Biangbiang noodles
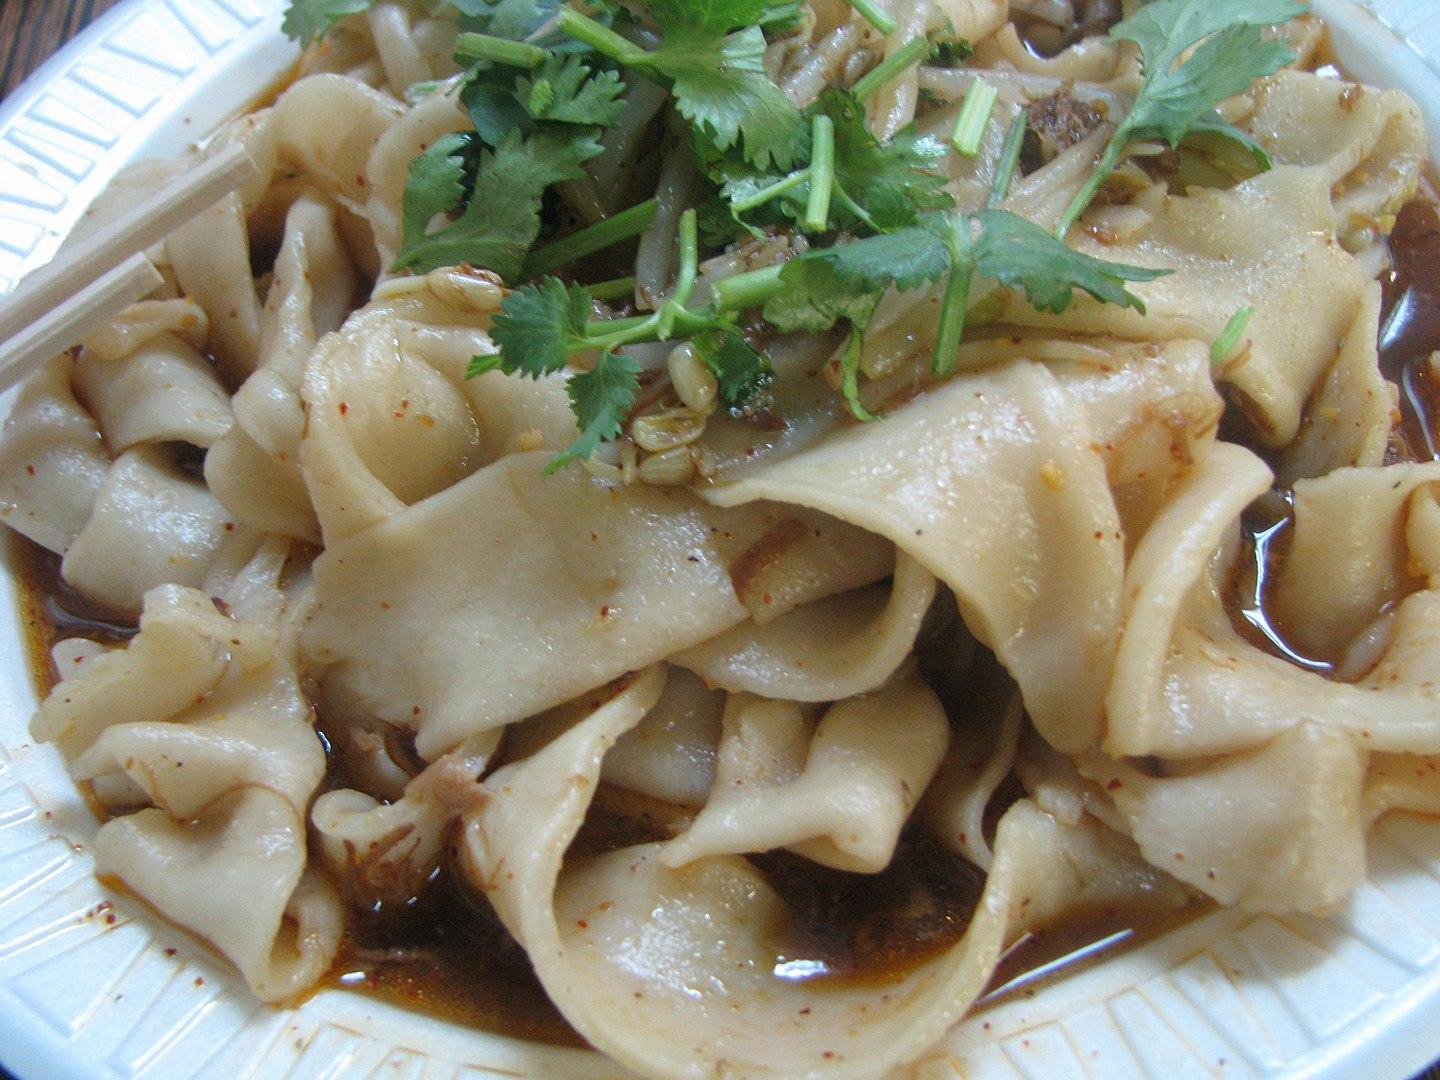
Also known as:
ar - Arabic: شعيرية بيانغبيانغ
ca - Catalan: Biangbiang
de - German: Biangbiang-Nudeln
el - Greek: Νουντλς μπιάνγκμπιάνγκ
eo - Esperanto: Bjangbjang-nudeloj
fr - French: Nouilles biáng biáng
ga - Irish: Núdail Biangbiang
id - Indonesian: Mi Biangbiang
ja - Japanese: ビャンビャン麺
ko - Korean: 뱡뱡몐
lzh - Literary Chinese: 油潑扯麵
nb - Norwegian Bokmål: Biangbiangnudler
nl - Dutch: Biángbiáng-noedels
sv - Swedish: Biangbiangnudlar
th - Thai: เปี๋ยงเปี๋ยงเมี่ยน
vi - Vietnamese: Mì bương bương
wuu - Wu: 𰻞𰻞麵
yue - Cantonese: 油潑扯麵
zh - Chinese: 𰻝𰻝面
Category: noodle (pulled noodle)
Cuisine: Chinese
Associated cuisines: Shaanxi
Area: Shaanxi
Countries: China
Region: Eastern Asia, , , ,
The dish usually made using noodles that are thick and belt-like, and are usually hand-made.